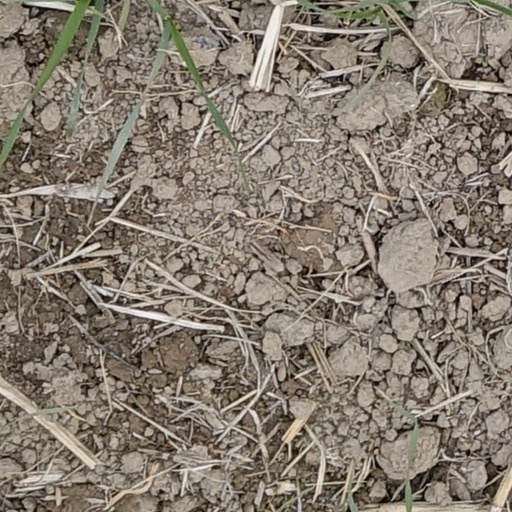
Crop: wheat